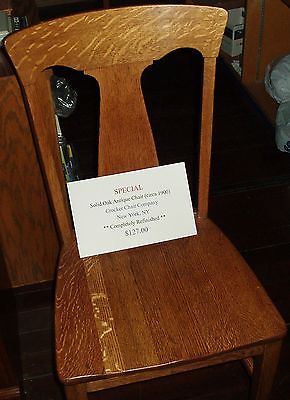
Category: chair